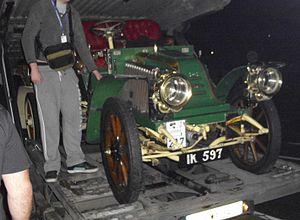
La Renault Type N est un modèle d'automobile du constructeur automobile Renault de 1903.